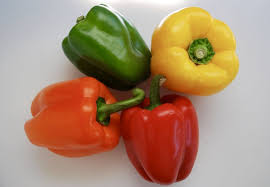
Waste category: biological